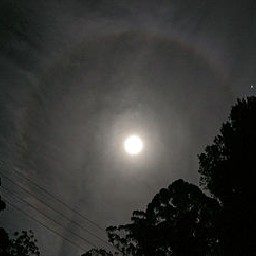
Cloud type: Cirrostratus (Cs)